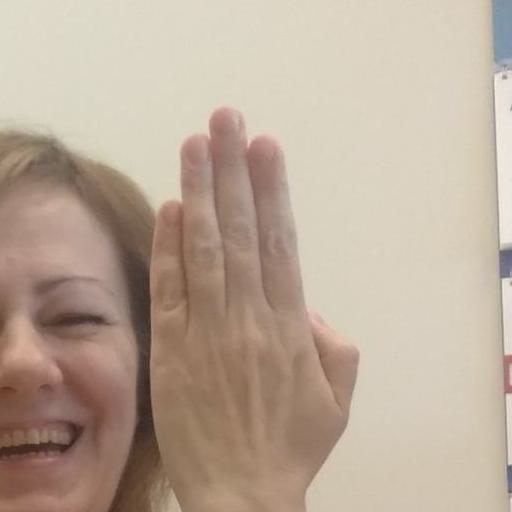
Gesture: stop_inverted